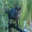
Label: cat